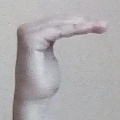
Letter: haa